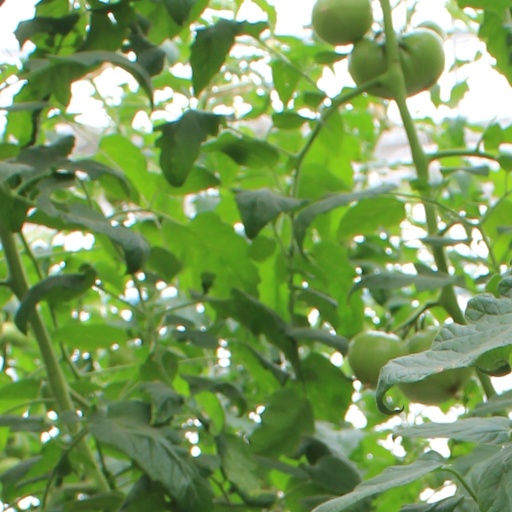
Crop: tomato